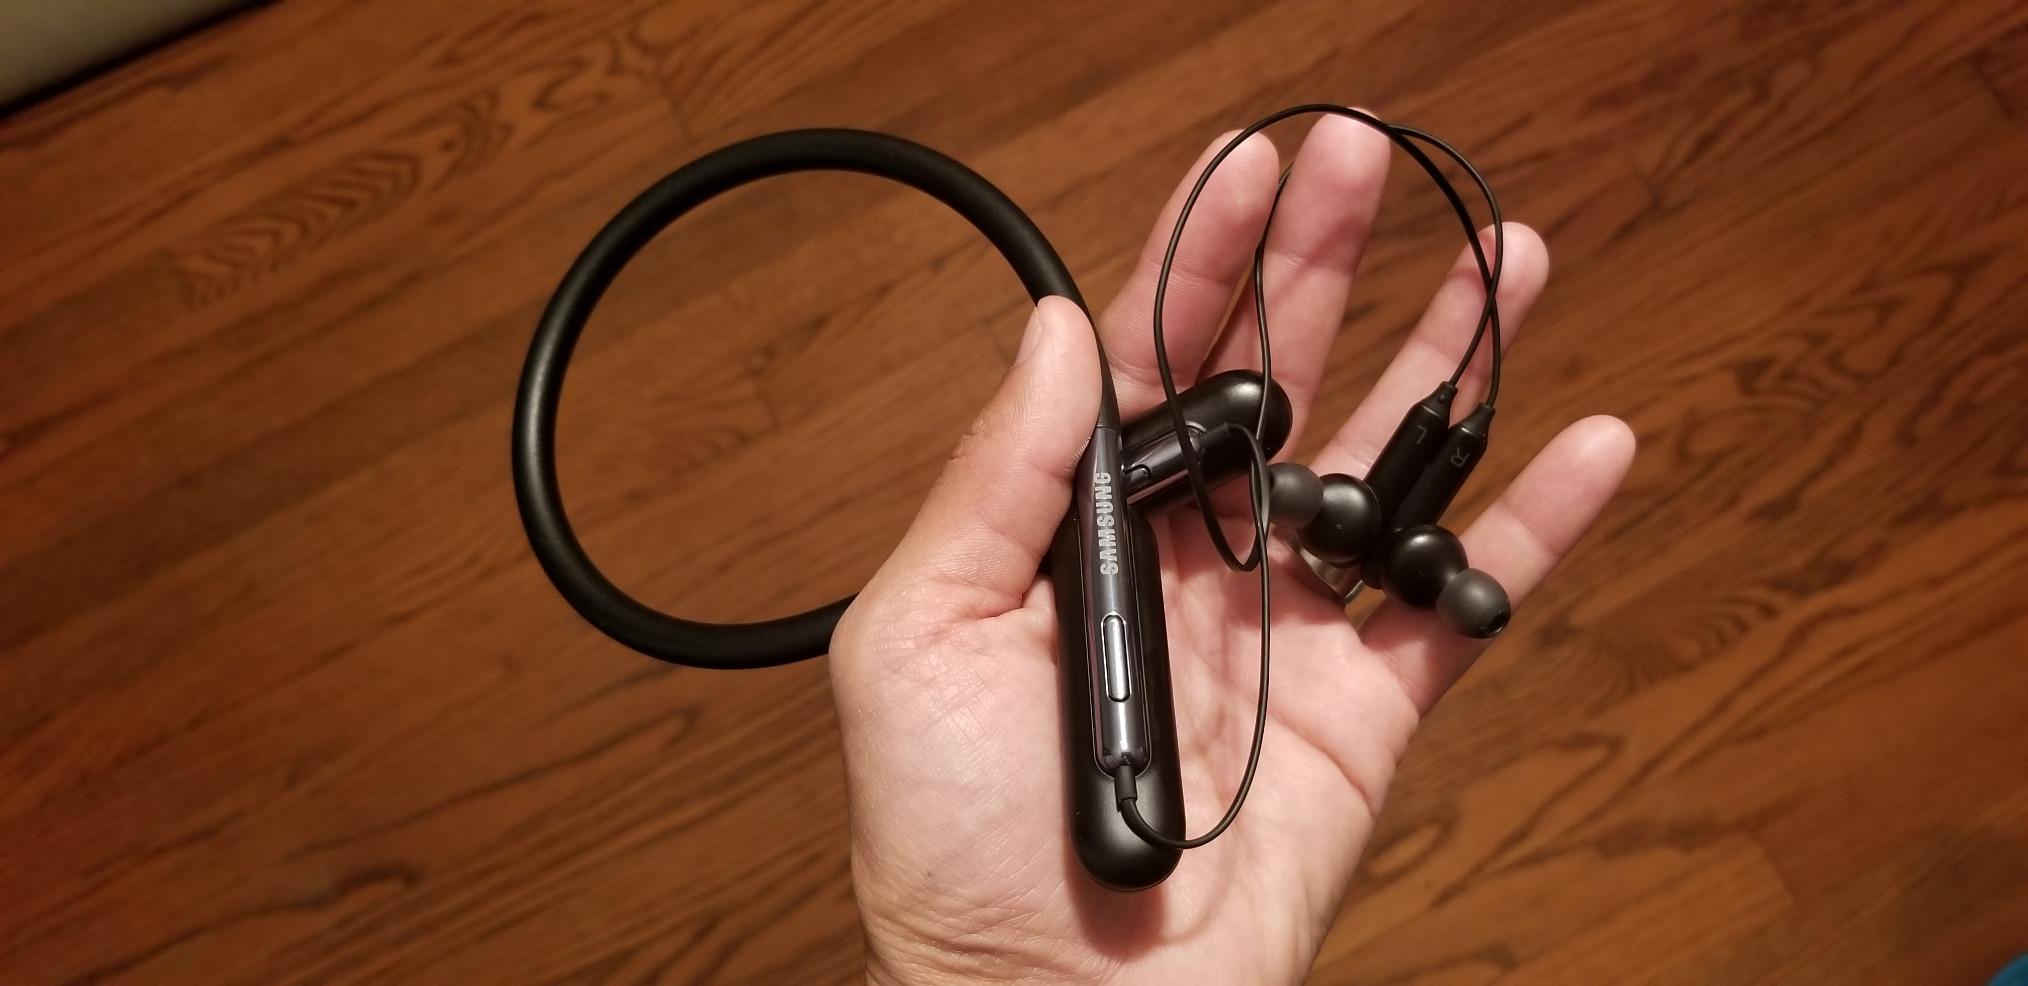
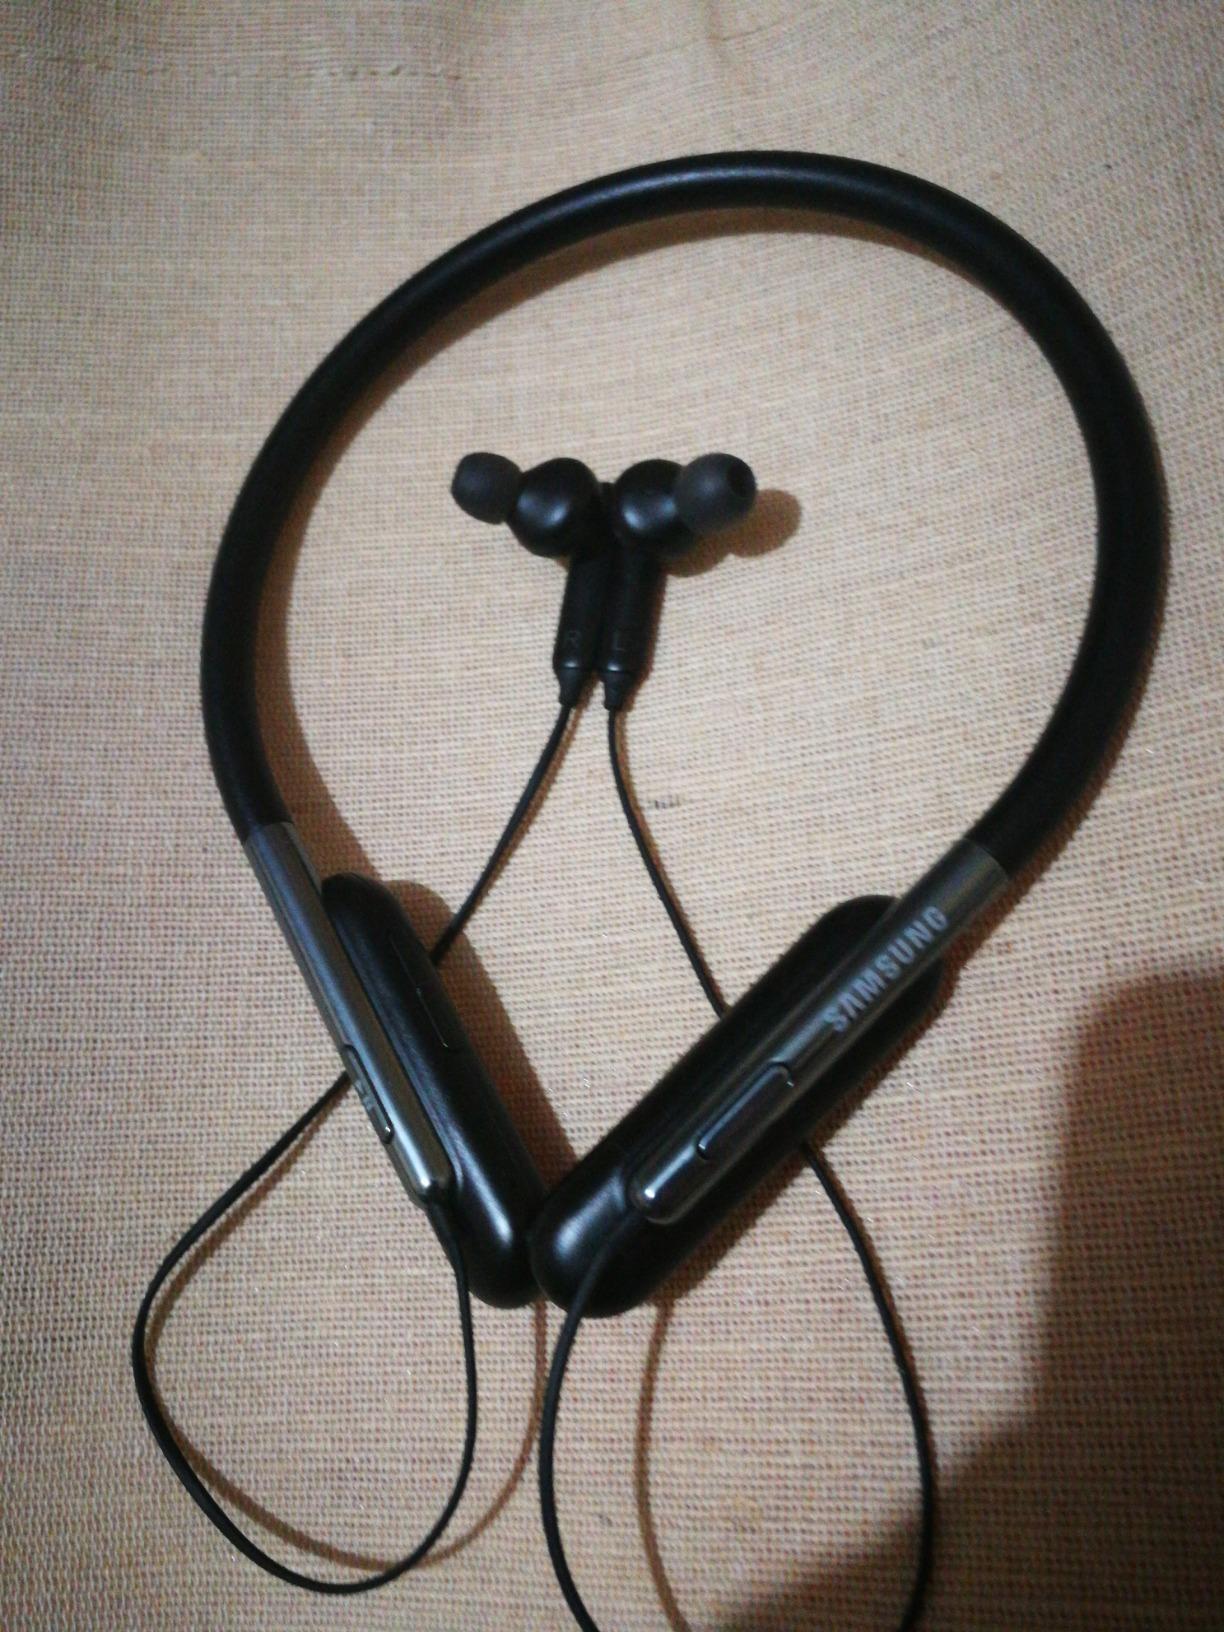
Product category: headphones
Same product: yes